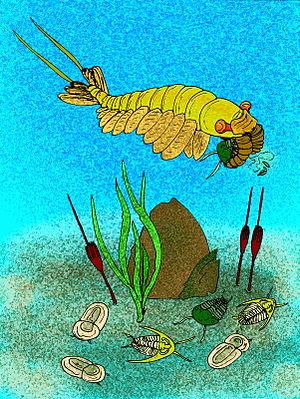
Anomalocaris saron est une espèce éteinte d'arthropodes marins du Cambrien appartenant au genre Anomalocaris. En l'état actuel de nos connaissances il s'agirait du premier grand prédateur sur Terre. Il avait de gros yeux composés ressemblant à ceux des crustacés et des insectes modernes.